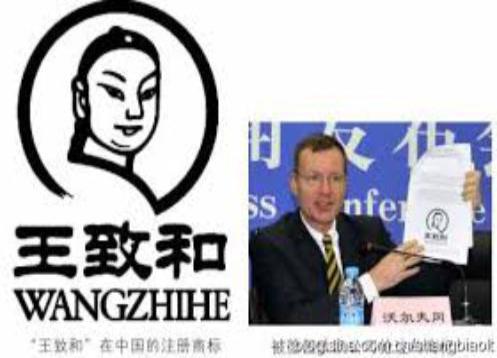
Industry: Food